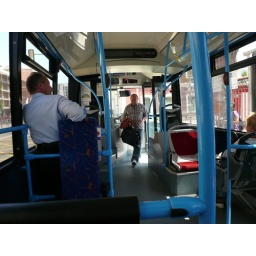
going to chui's house by bus